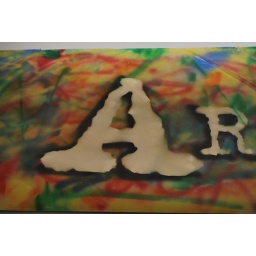
A hand-made sign in my student org's office